Victorian Railways S class (diesel)

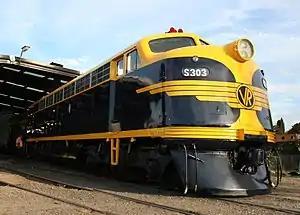
Preserved S303 at the Seymour Railway Heritage Centre in October 2007

The S class are a class of diesel locomotives built by Clyde Engineering, Granville for the Victorian Railways between 1957 and 1961.